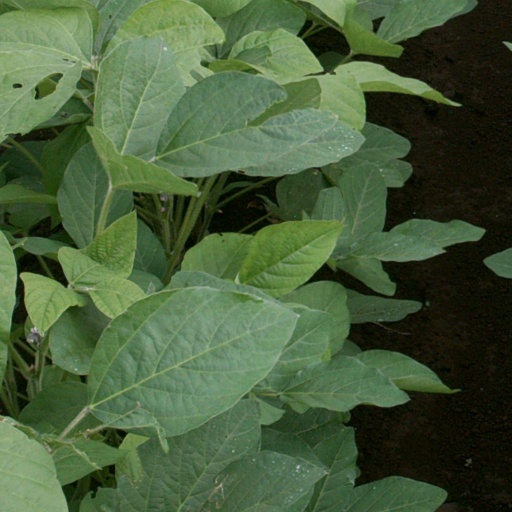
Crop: soybean